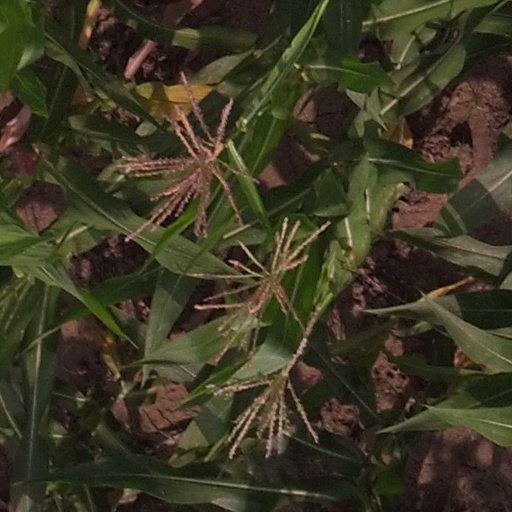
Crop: maize; corn